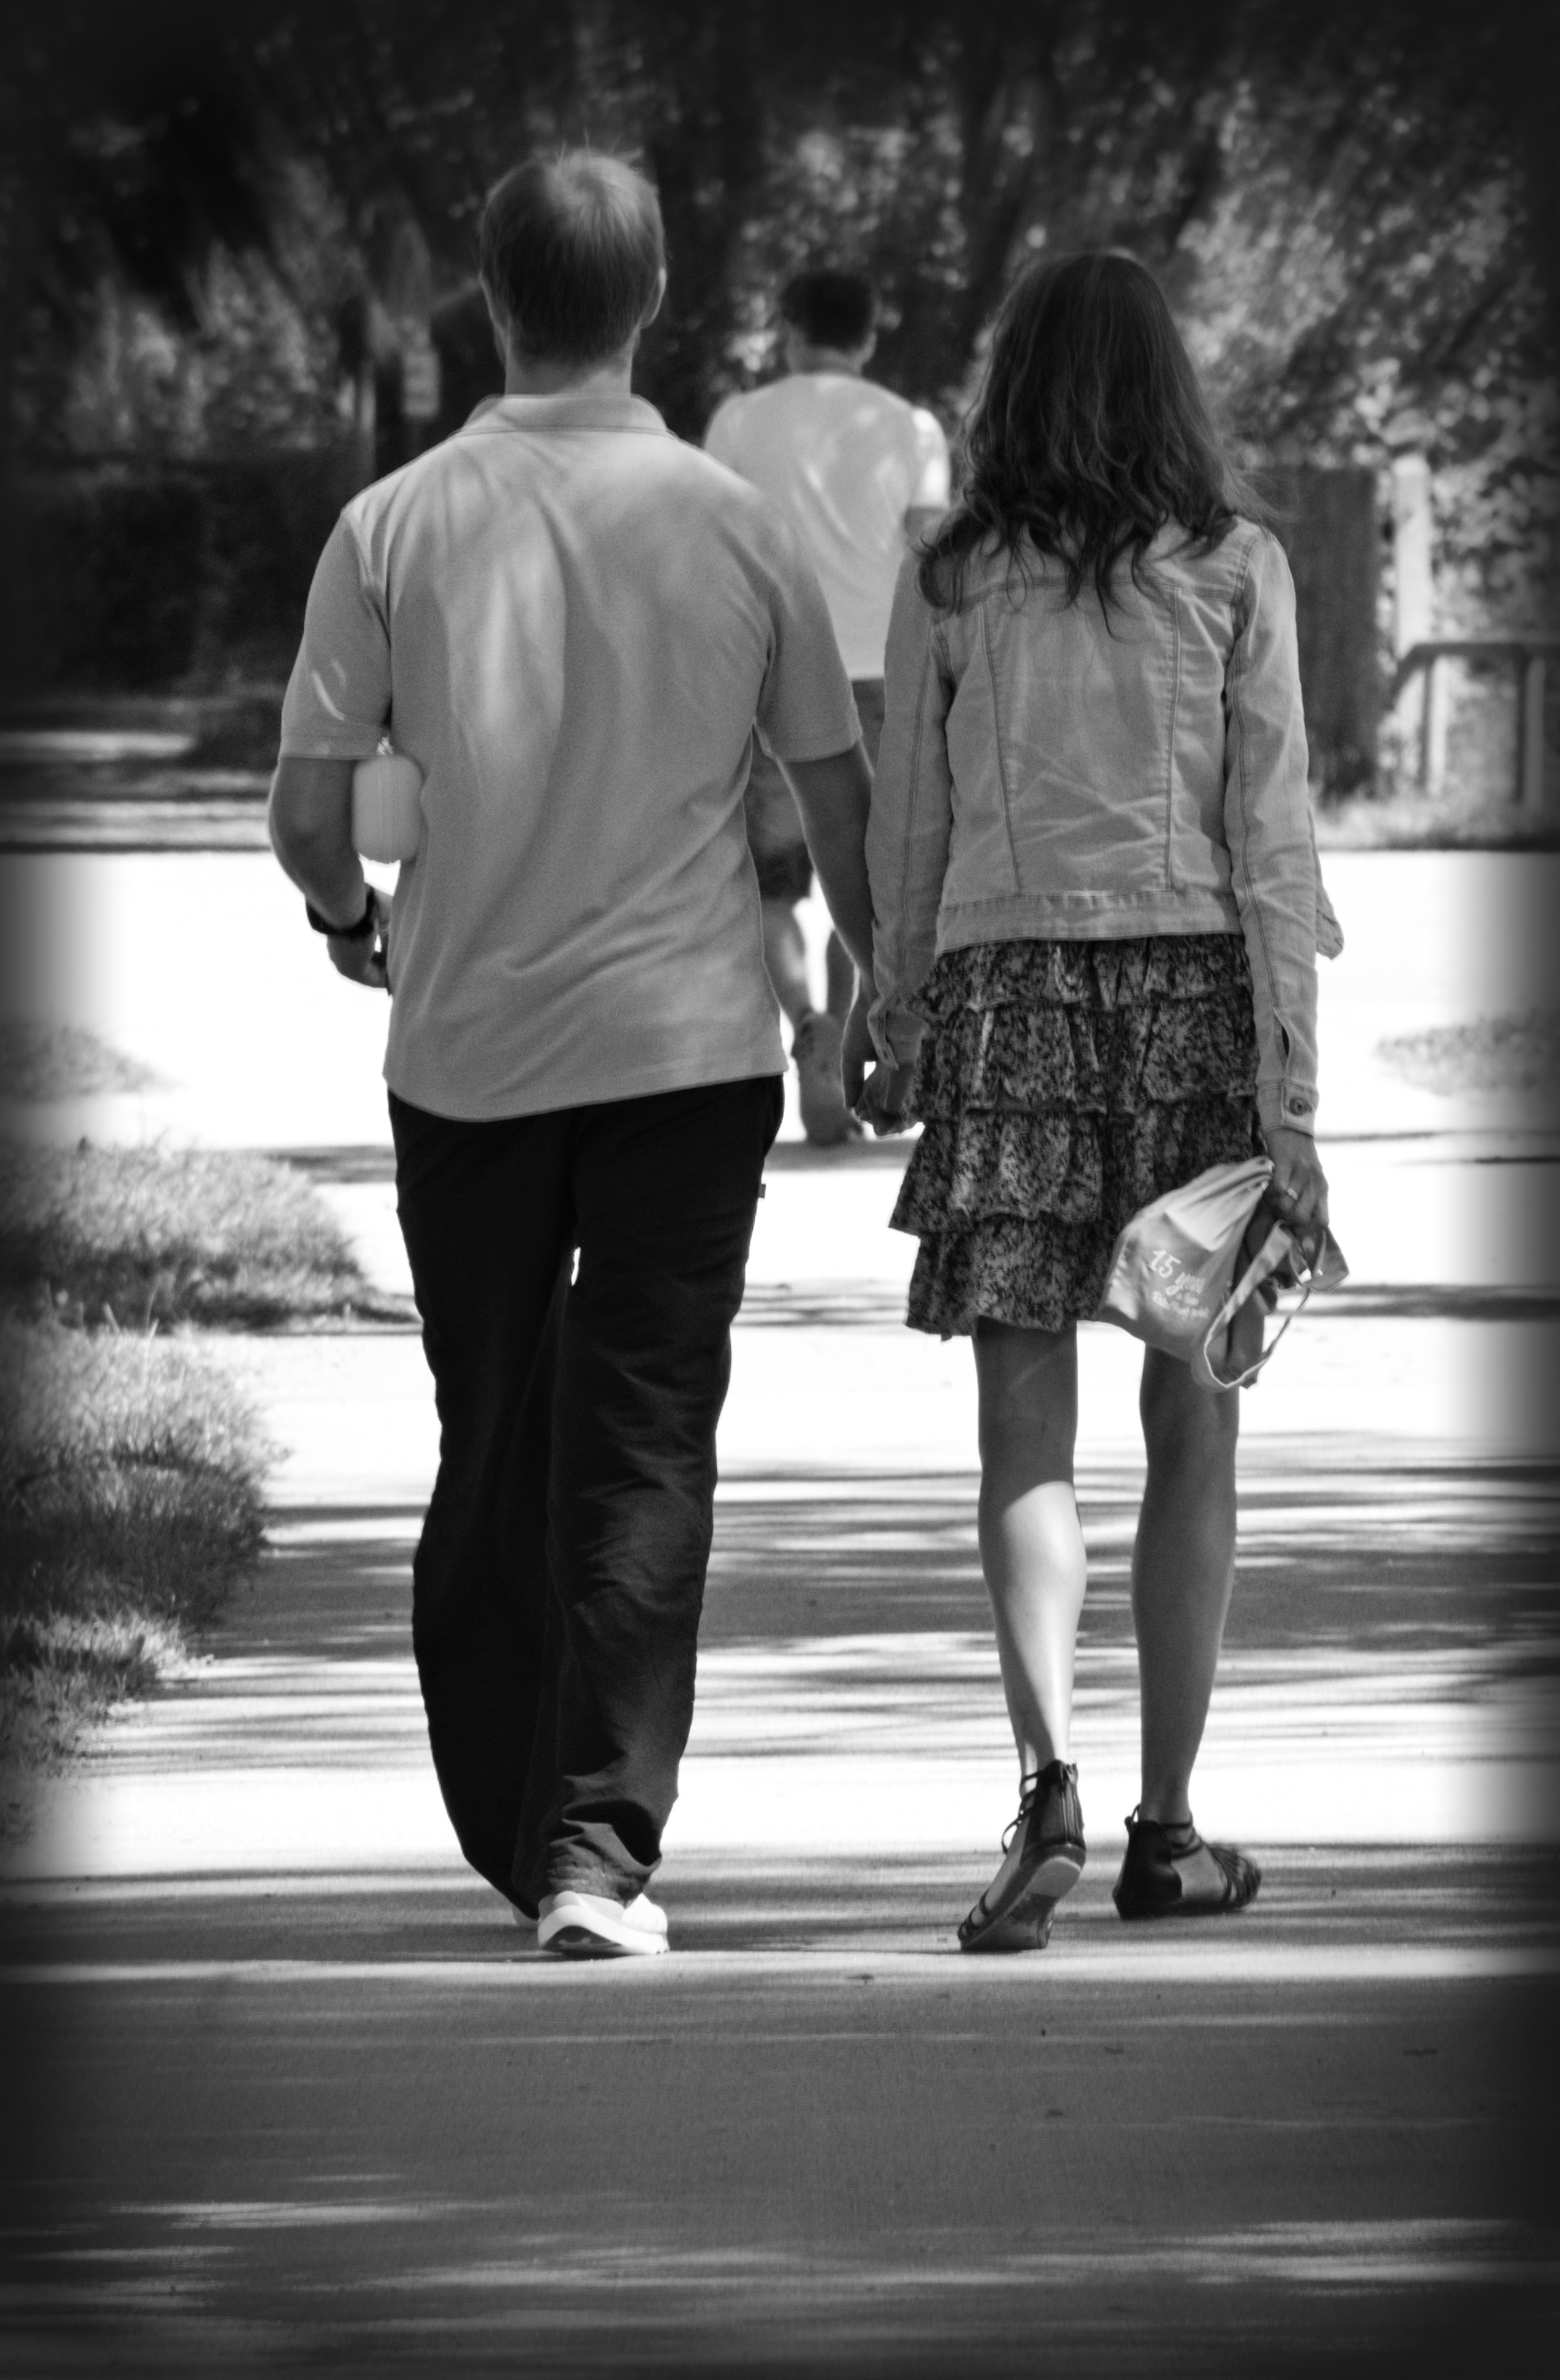
man, nature, black and white, woman, road, white, street, photography, male, walk, standing, couple, human, black, monochrome, together, leisure, photograph, pair, away, togetherness, for two, go, recovery, interaction, monochrome photography, human positions